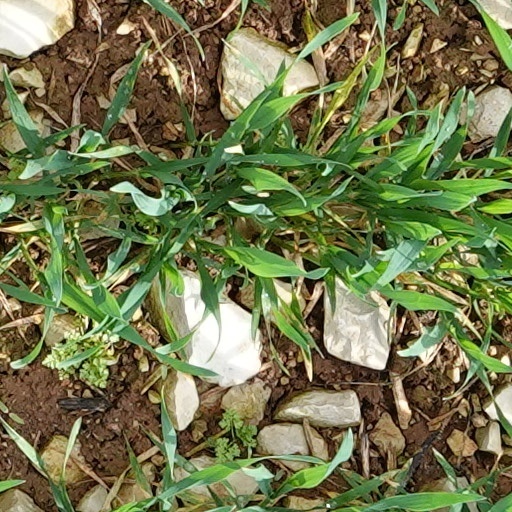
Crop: wheat